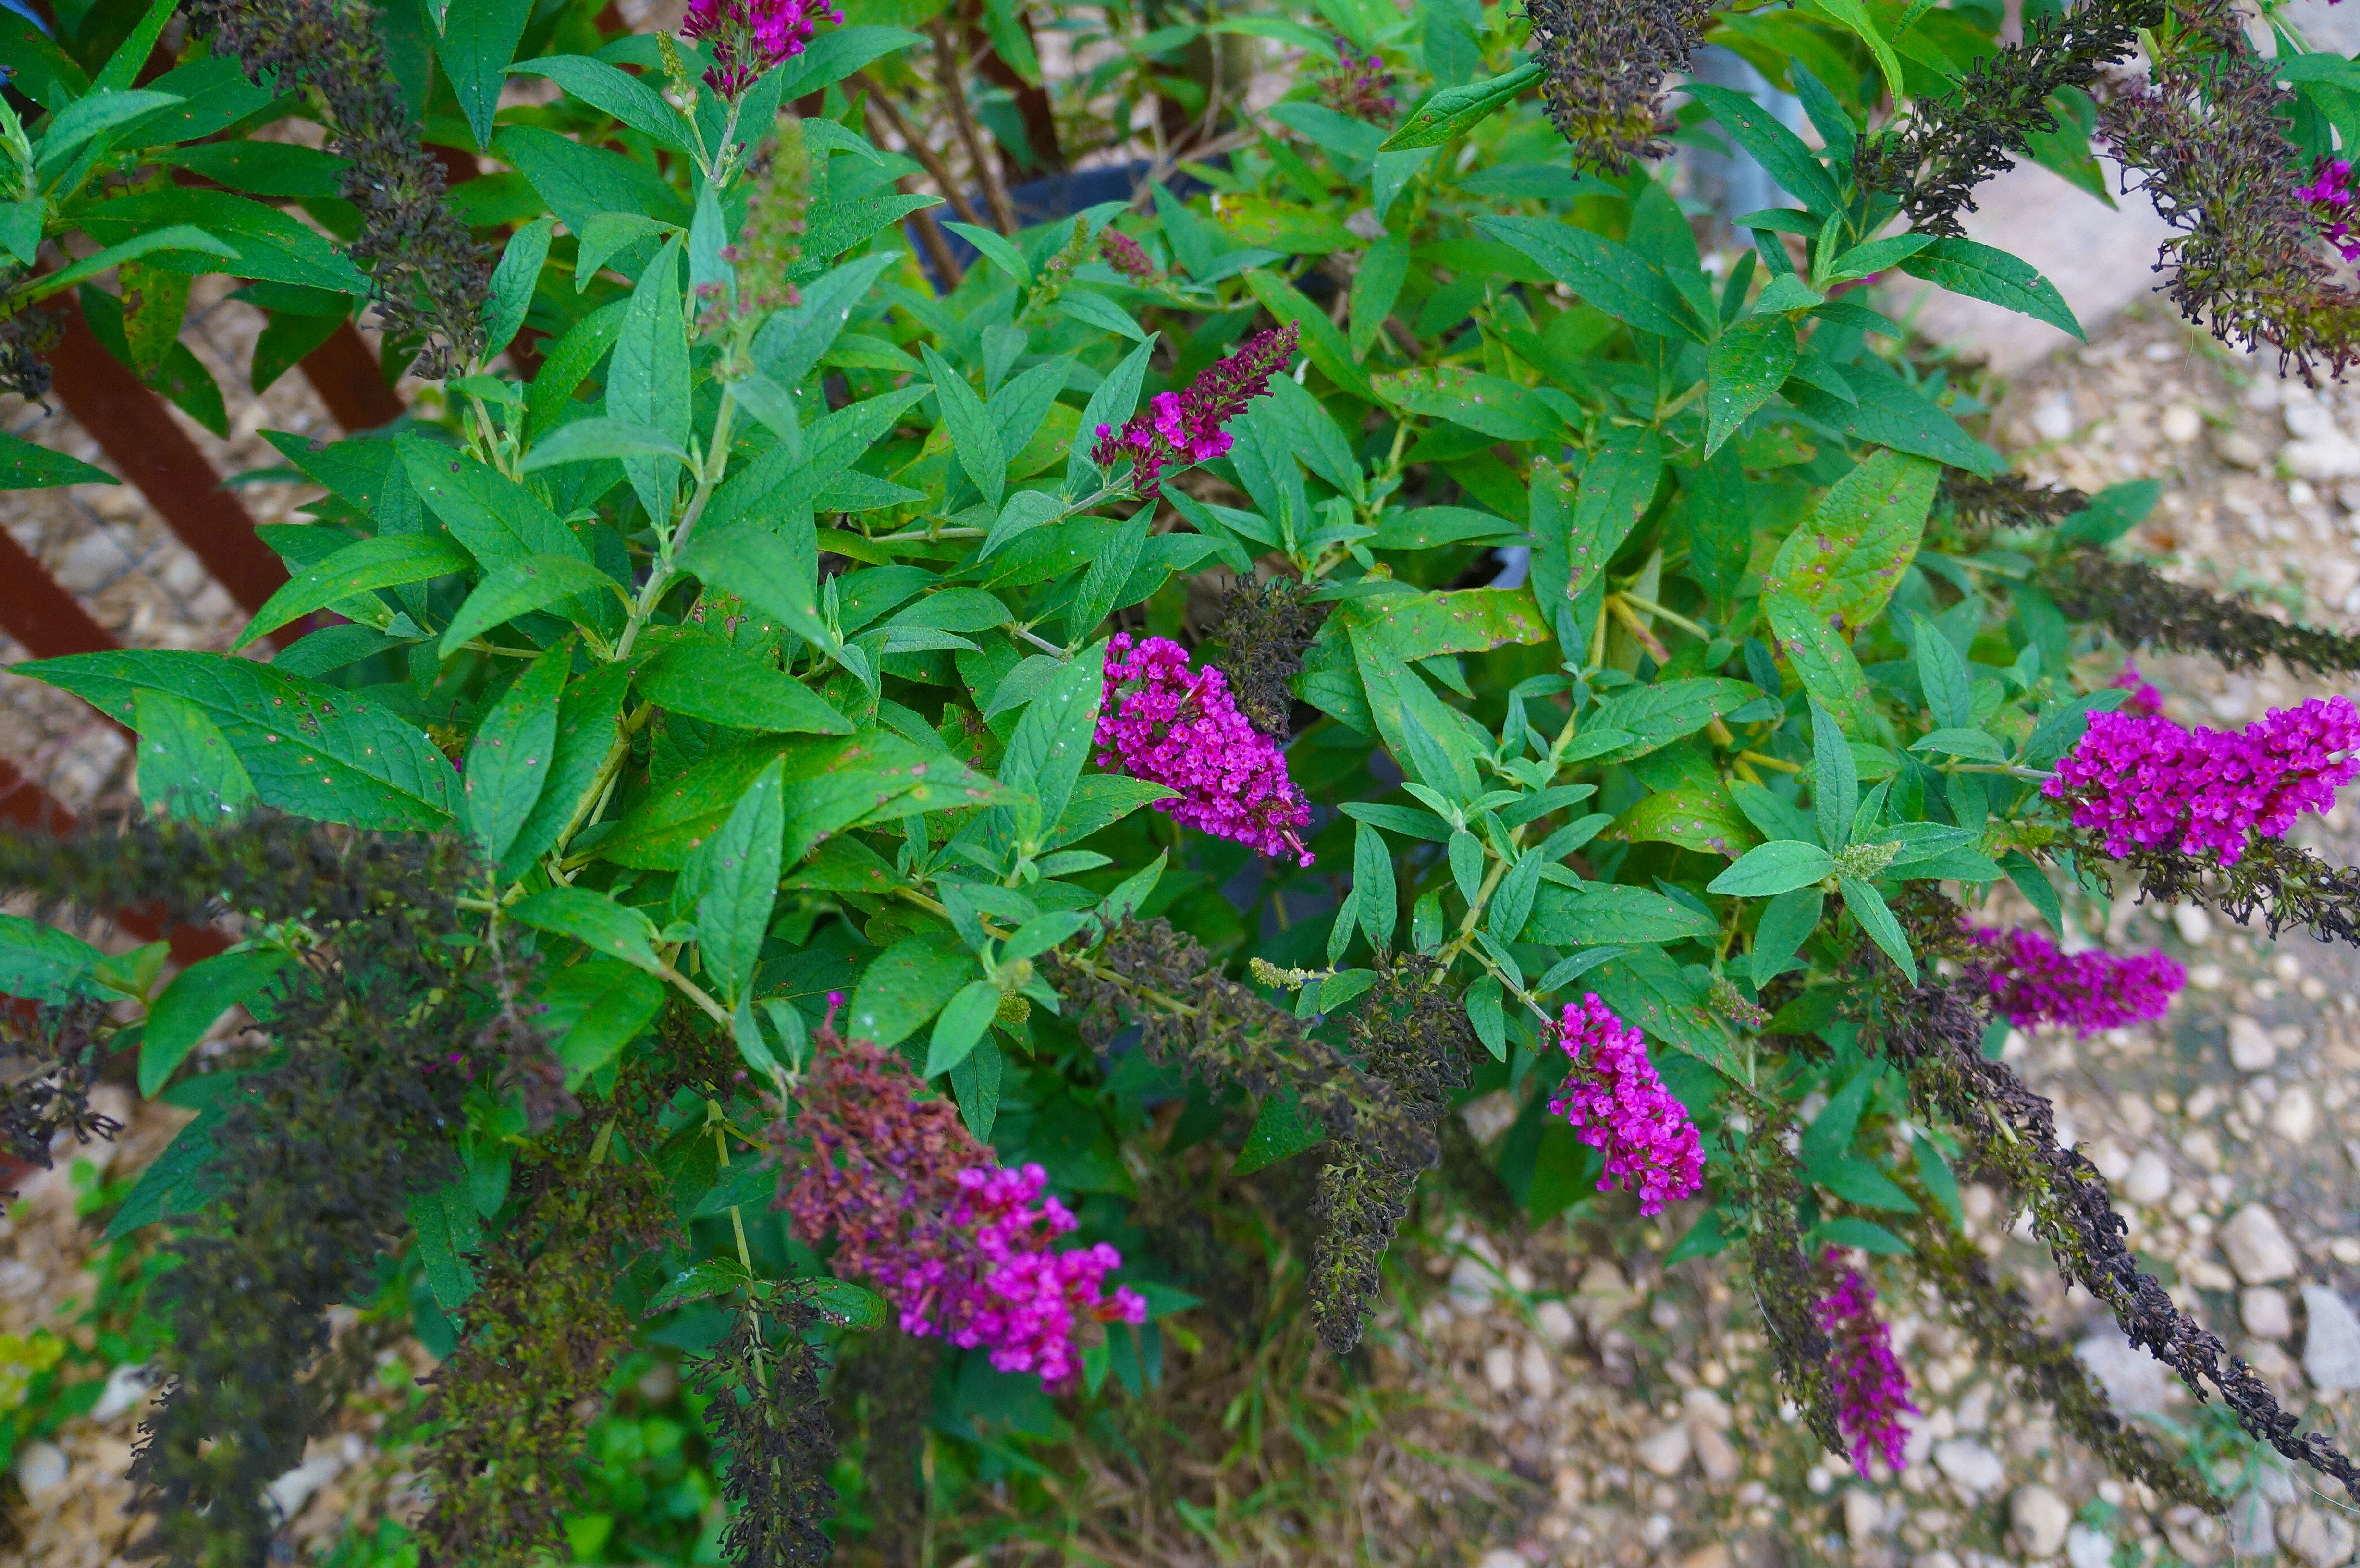
plant, berry, flower, food, herb, produce, evergreen, flora, shrub, flowering plant, woody plant, land plant